Kazuhito Tadano

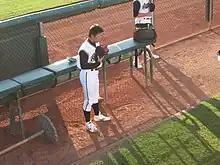
Tadano in 2006

Tadano was the ace pitcher for Yachiyo Shoin High School, and led the school to the summer Koshien tournament for the first time. He was a highly regarded pitcher coming out of Rikkyo University and was expected to be a high draft pick in the Nippon Professional Baseball draft in 2002. However, no Japanese team drafted him due to a gay porn video scandal; he ultimately left Japan.